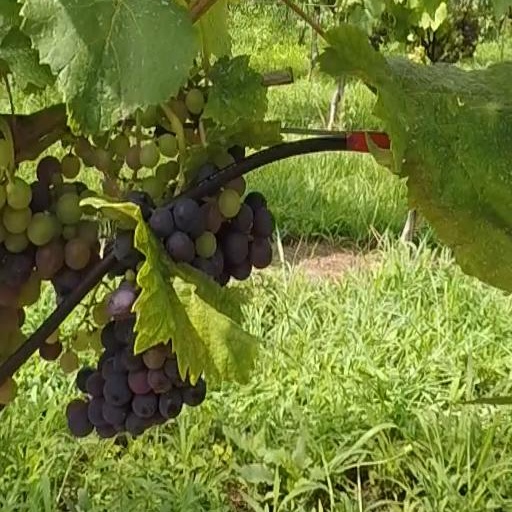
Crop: grape